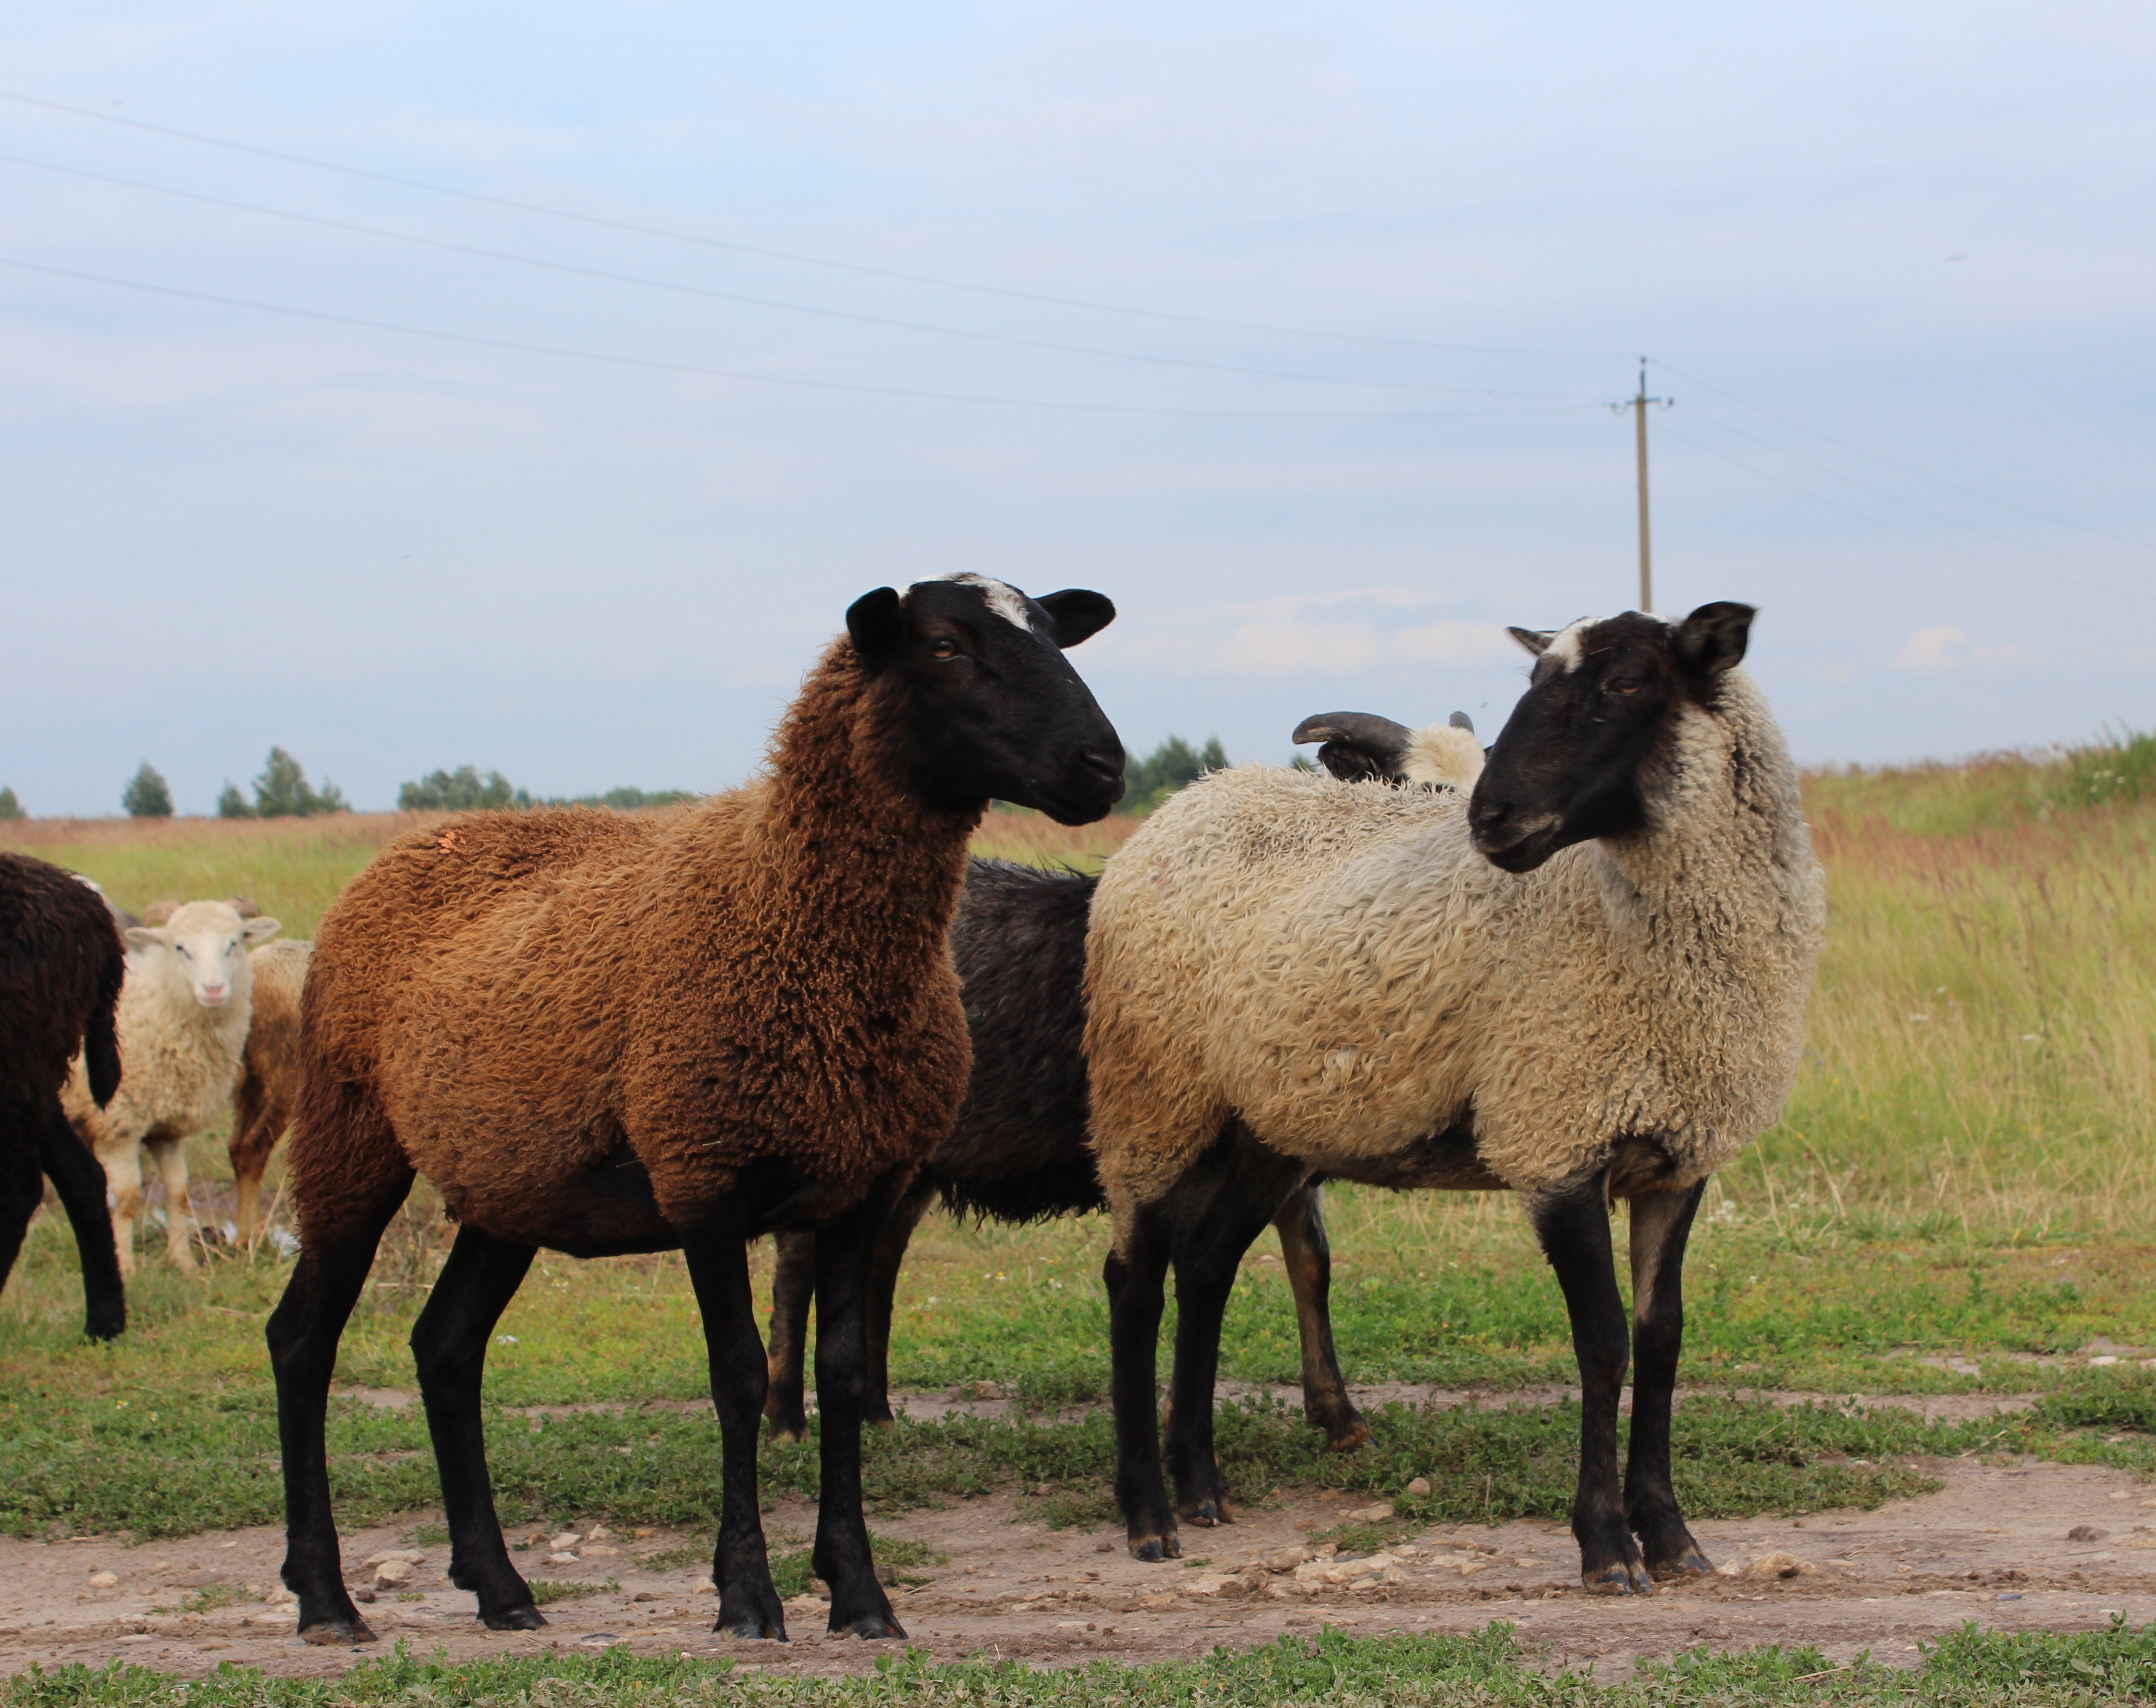
field, herd, pasture, grazing, sheep, mammal, fauna, grassland, animals, vertebrate, sheeps, mustang horse, baran